Muhammad al-Isa

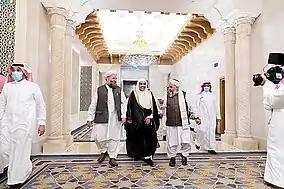
Dr Issa welcomes delegates at the Afghanistan conference in Makkah in June 2021

In June 2021, Al-Issa and the Muslim World League spearheaded a meeting of religious and political leadership from Afghanistan and Pakistan in the holy city of Makkah that devised a roadmap for attaining lasting peace in the war-torn country.